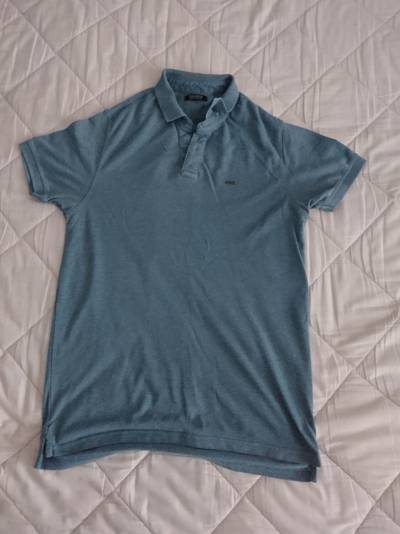
Waste category: clothes